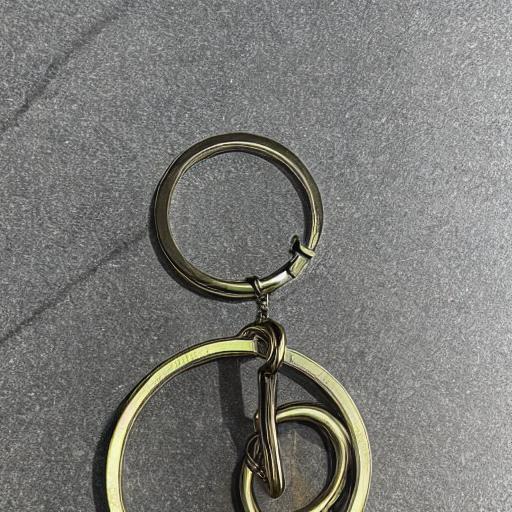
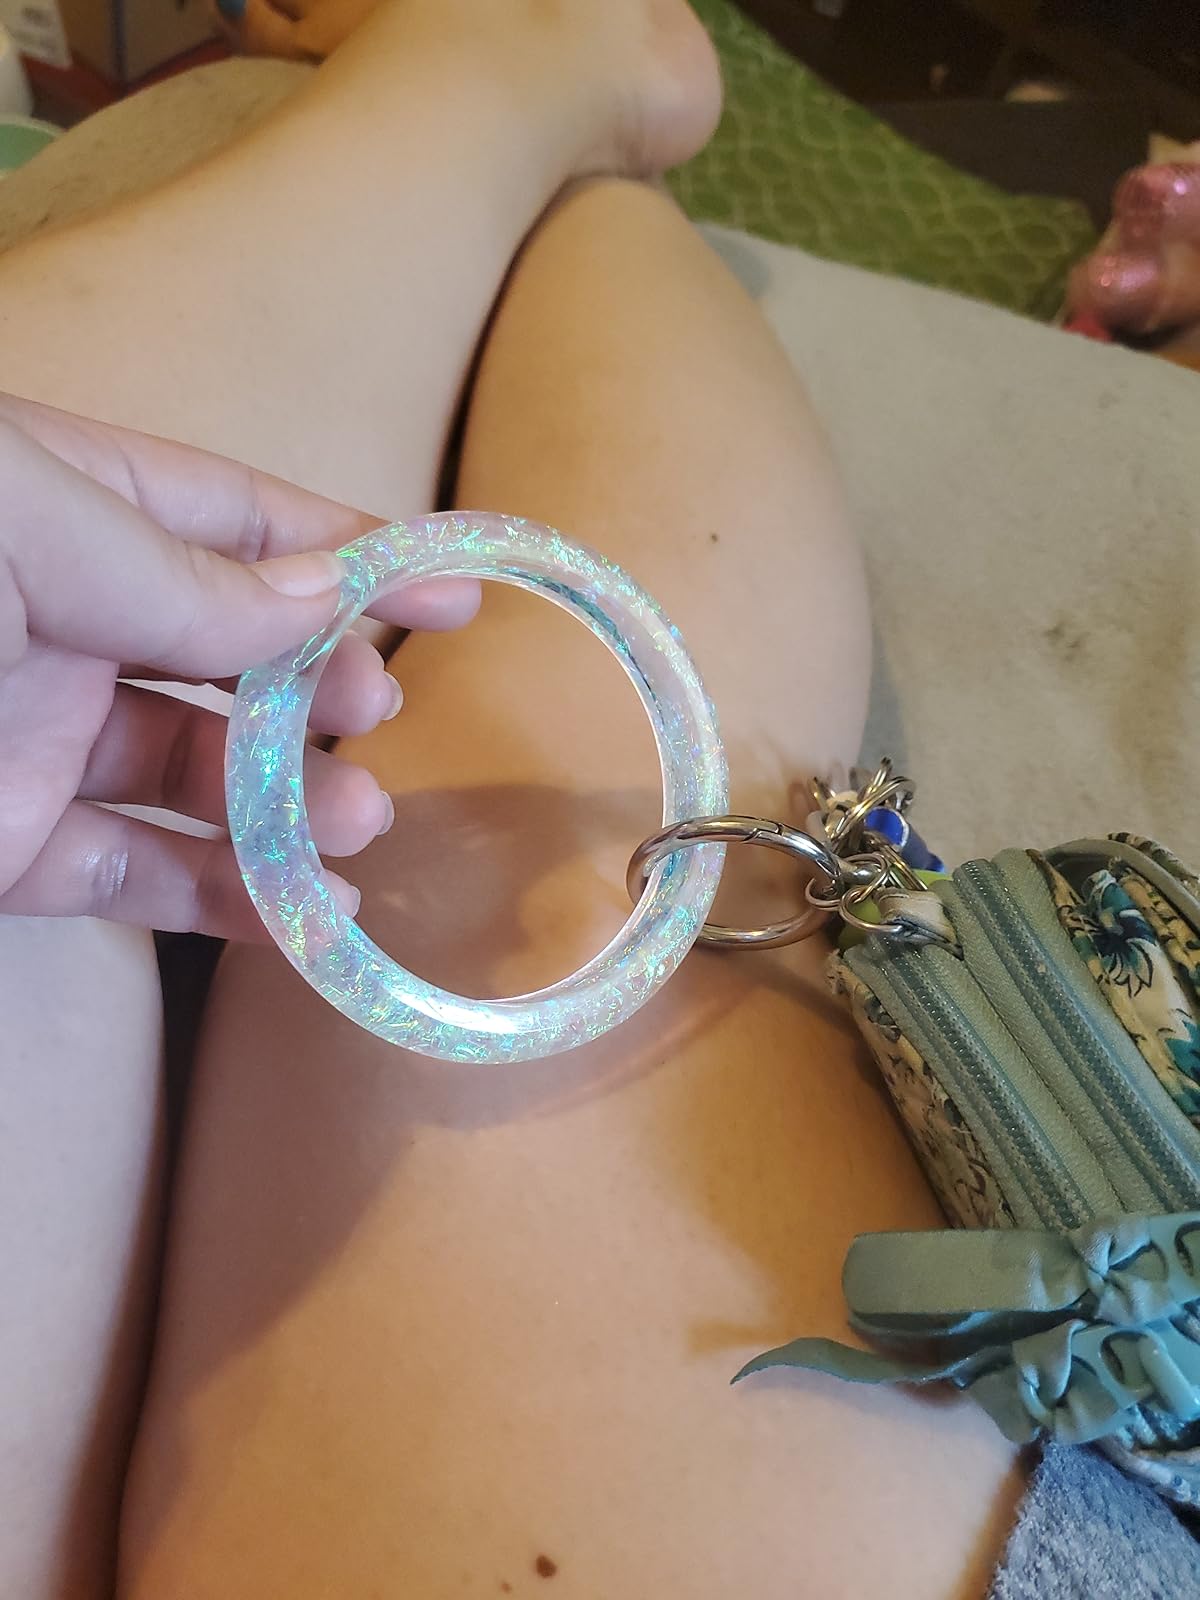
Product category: accessories_keychain
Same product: no